Miha Zarabec

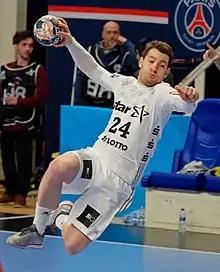
Zarabec with THW Kiel in 2018

Miha Zarabec (born 12 October 1991) is a Slovenian handball player who plays for Wisła Płock and the Slovenia national team.